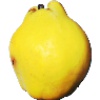
Label: Quince 1